Answer in natural language. Considering the relative positions, is simple wooden bench above or below brown wooden chair with soft cushion? Choose between the following options: above or below
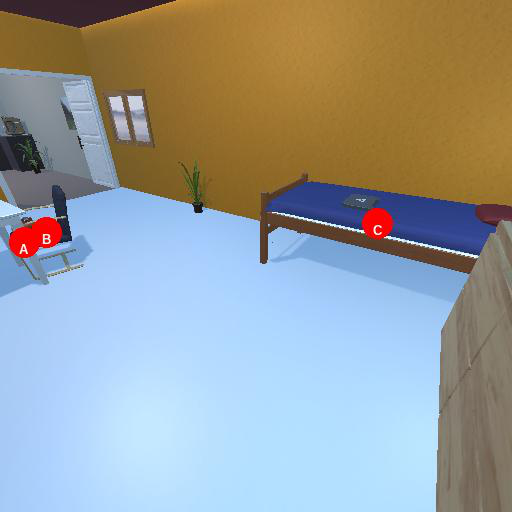
<answer>below</answer>